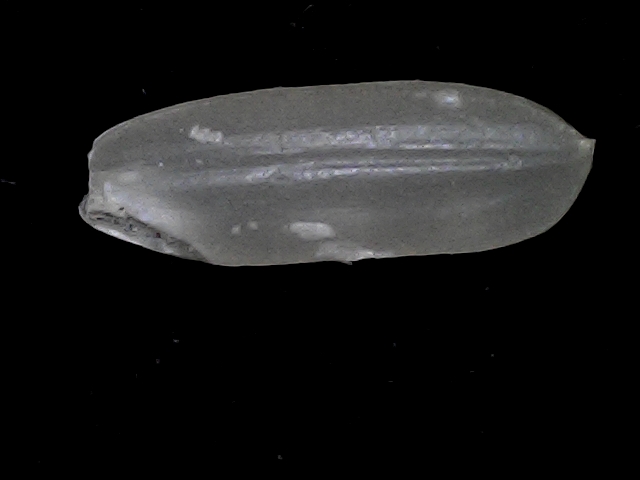
Rice variety: BRRI67